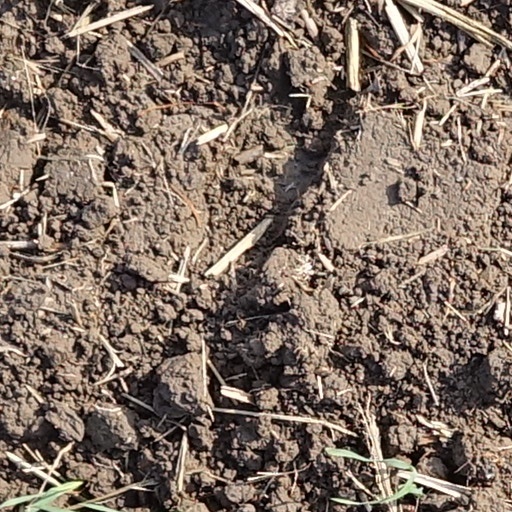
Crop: wheat